Fireworks competitions

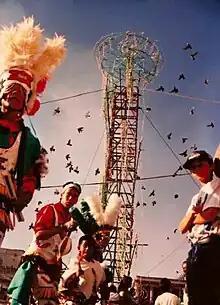
A Mexican Castillo with ceremonial dancers around it

Every year this town, known as "Mexico's Capital of Pyrotechnics", hosts a week-long pyrotechnics fair that features the "Castillos de Torre" or "Tower Fireworks Competition". Since 2005, a Pyromusical Competition has been held involving up to seven fireworks shows lasting 10 minutes each. These events are not yet open to international competition.